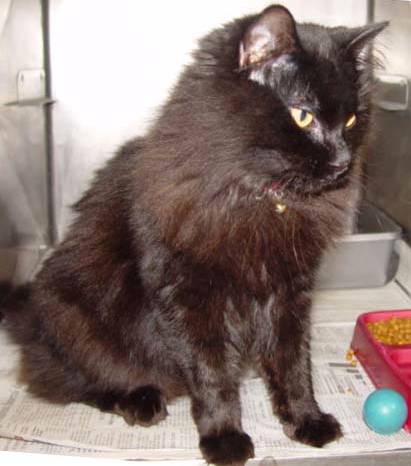
Label: cat